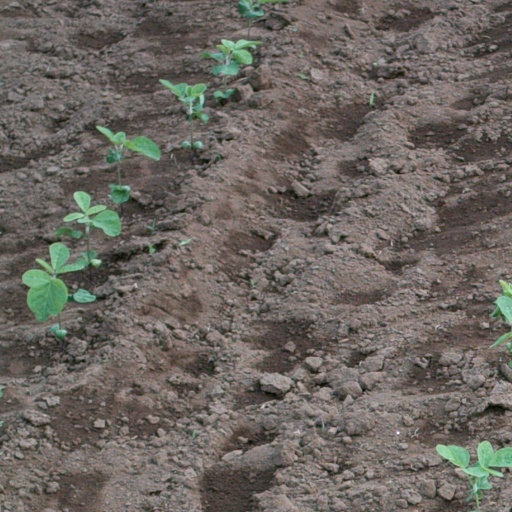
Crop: soybean